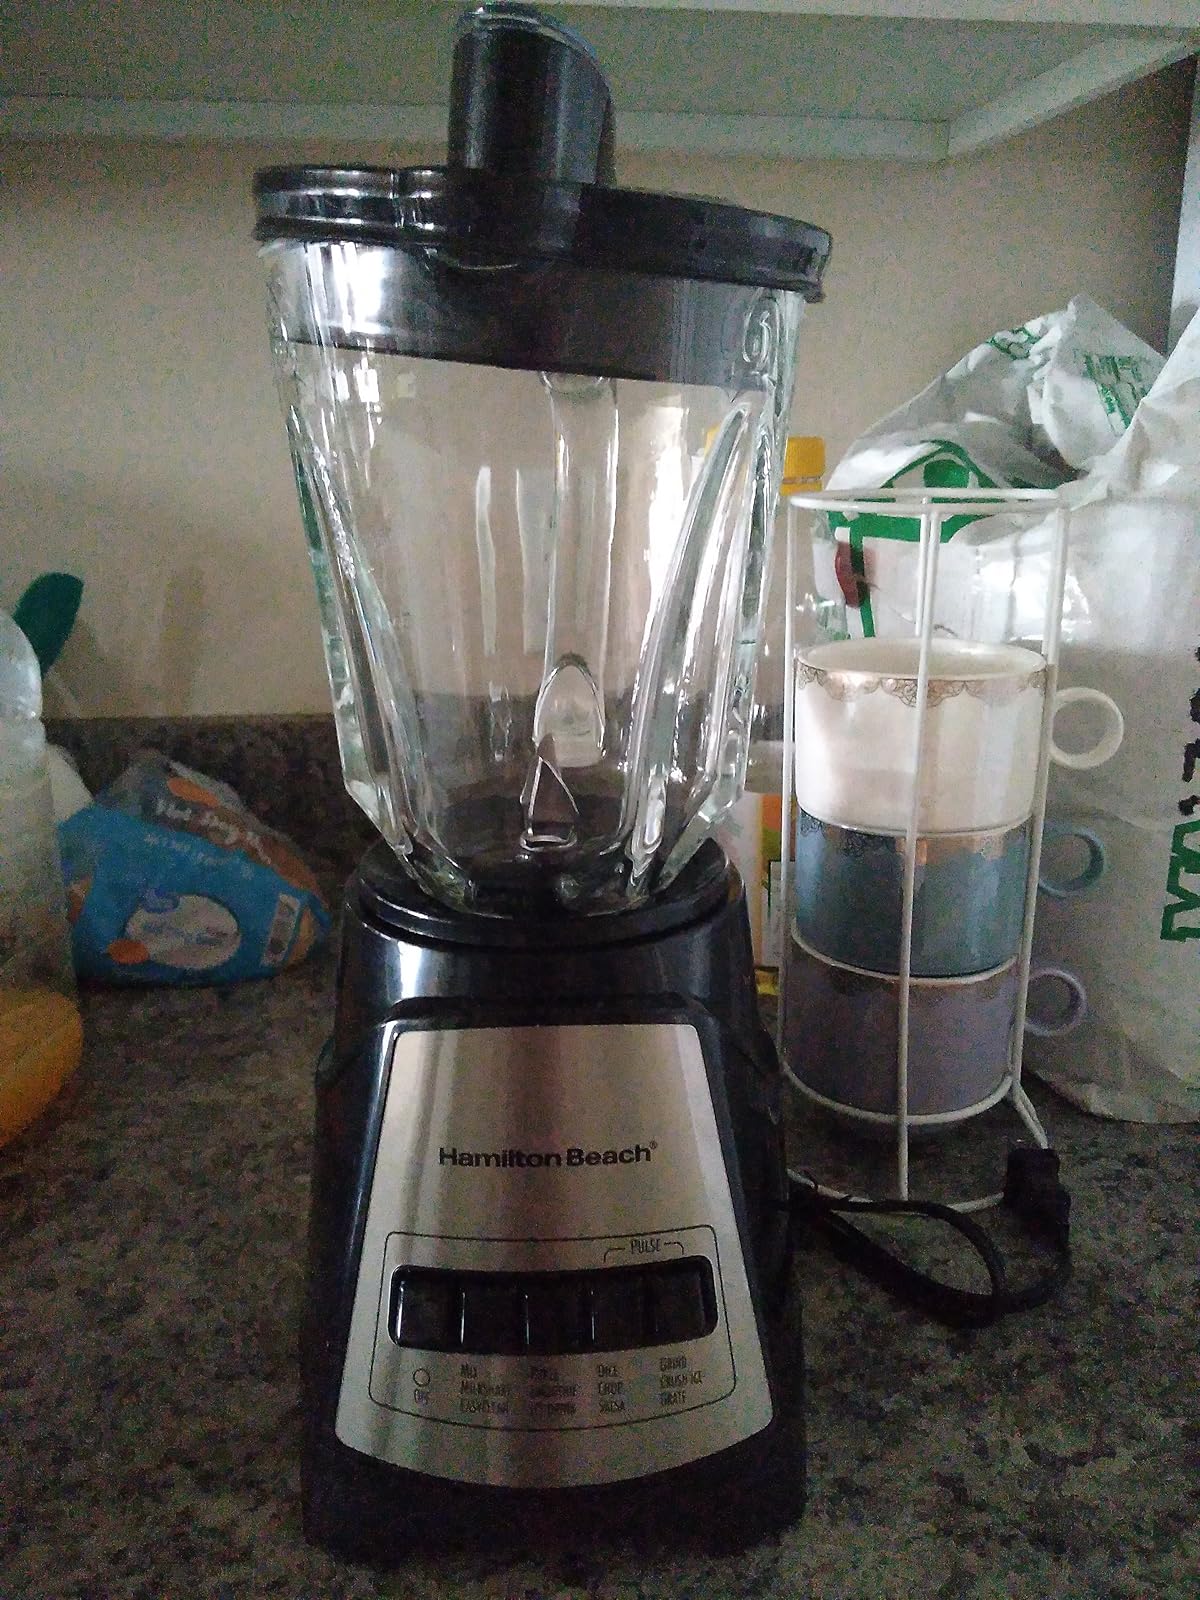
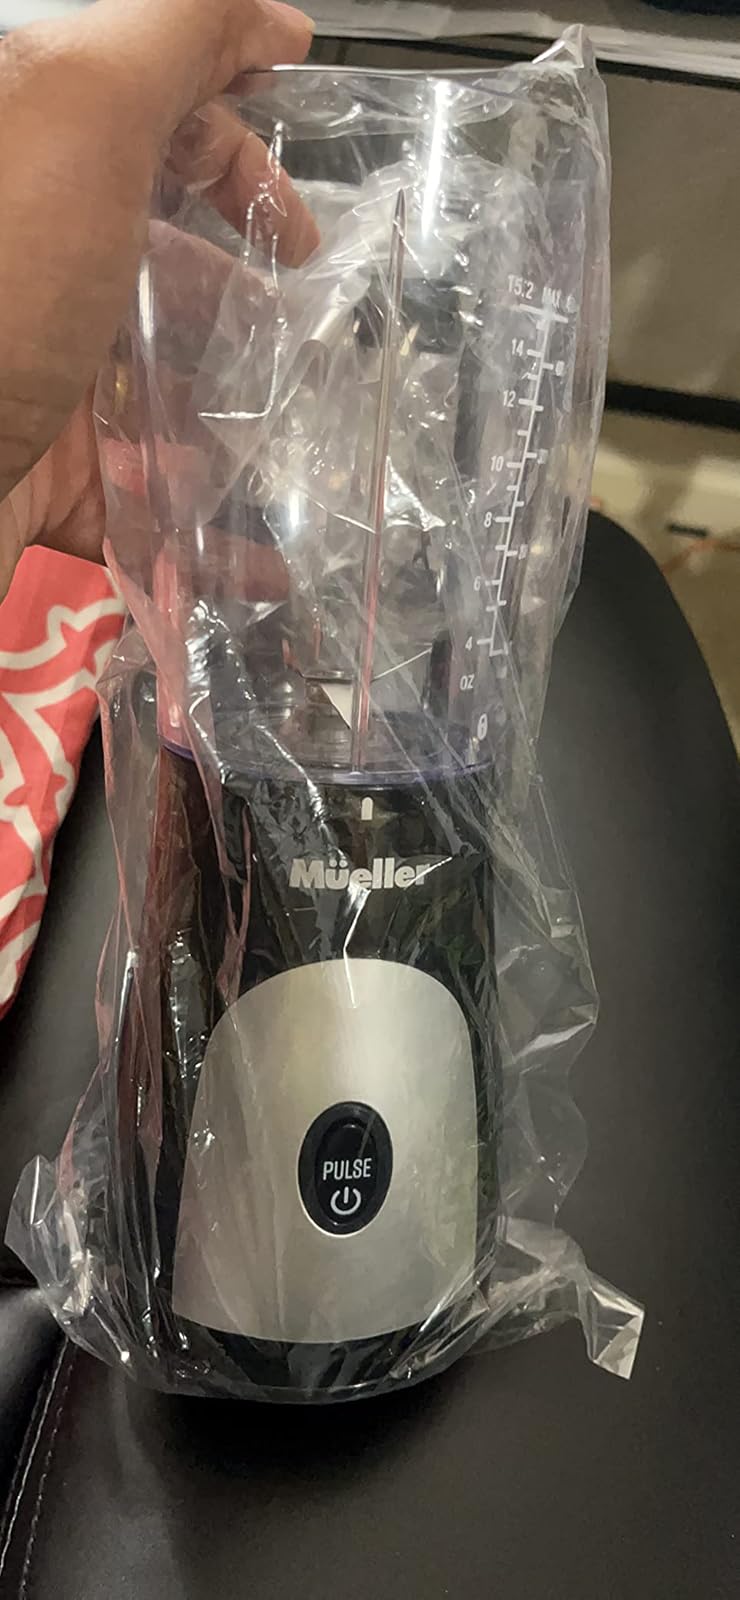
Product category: items_blender
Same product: no